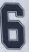
Number: 6